Krea University

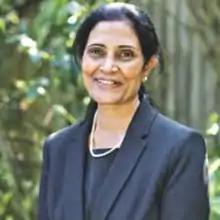
Nirmala Rao, the current Vice-chancellor of Krea University

Located 70 km north of Chennai, the Sri City campus was planned as a ‘Circular Campus'. This forty-acre campus consists of two academic buildings where classes and research takes place: The JSW Academic Building, and the New Academic Block, which is connected to the university's main library.